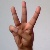
The image shows a hand gesture representing the letter 'W' in Indian Sign Language.